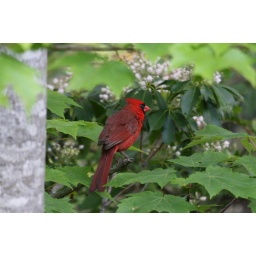
A very pretty red bird outside our house in Highlands.